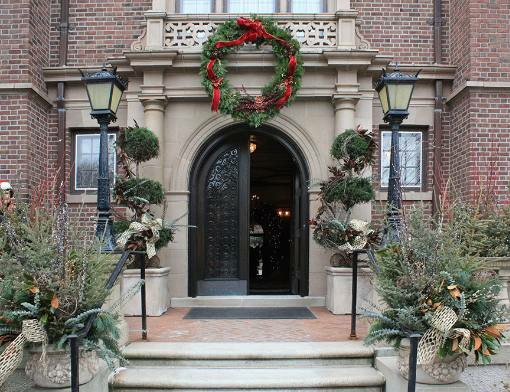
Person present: No